Bank Employees Federation of India

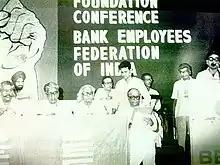
First conference of the Bank Employees Federation of India

The Foundation Conference of Bank Employees Federation of India was held in Calcutta on 13 to 16 October 1982. It was attended by delegates and observers from 9 State-level organizations and 4 All India Bankwise Unions. The inaugural session was held on 13 October at Subodh Mallick Square preceded by processions from BBD Bagh and various other zones. Inauguration of the Conference was done by veteran Trade Union leader B.T. Ranadive, President of Centre of Indian Trade Unions. Delegates session was inaugurated on 14 October 1982 by Jyoti Basu, Vice-President, CITU, and Chief Minister of West Bengal.